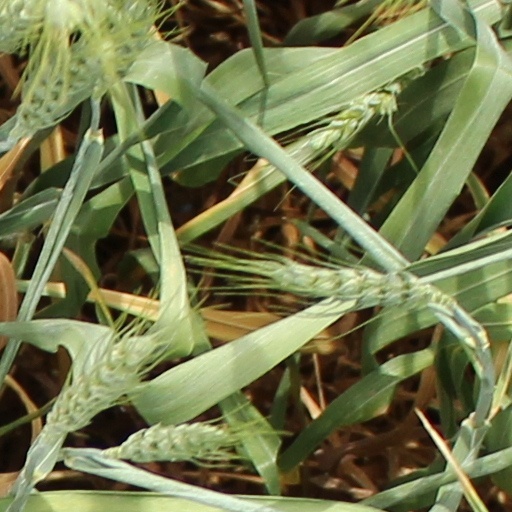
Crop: wheat